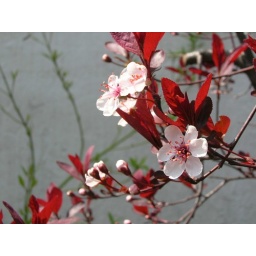
red leaves, spring flowers against a gray wall